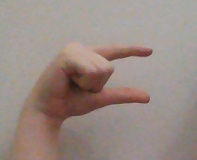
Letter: dal